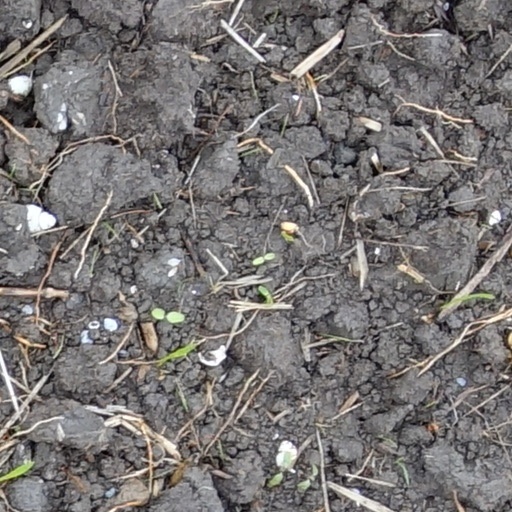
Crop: wheat